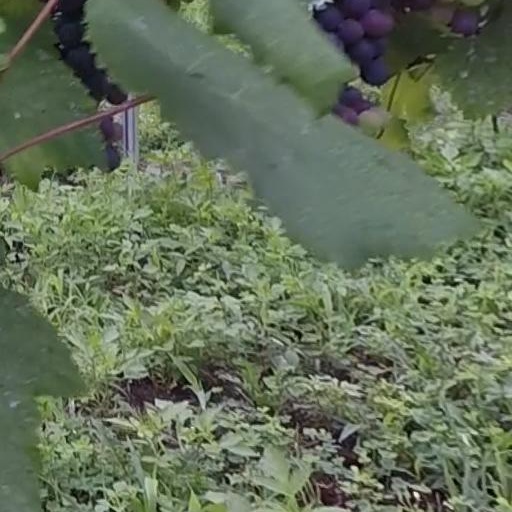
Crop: grape